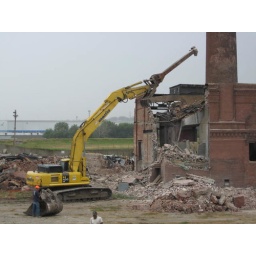
Komatsu excavator with ram bar pushing over the brick walls of the old Kansas City stockyards powerplant.